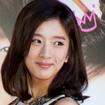
Age: 26